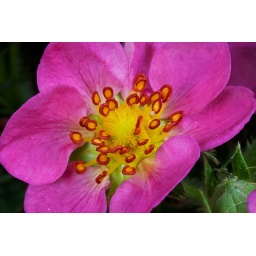
This pink blossom is from one of our pink strawberry plants that pretty much grow wild in our yard.